Culture of Basilan

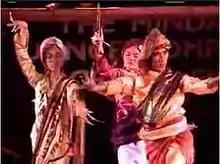
A group of folk dancers performing the traditional Pangalay dance.

Embroidery, another Tausug visual art form, is used to ornament tablecloth, pillow cases, bed spreads, and the "habul tiyahian" (embroidered tube). The brightest silk thread is often used for the habul to underscore the design, which follows the ukkil pattern.